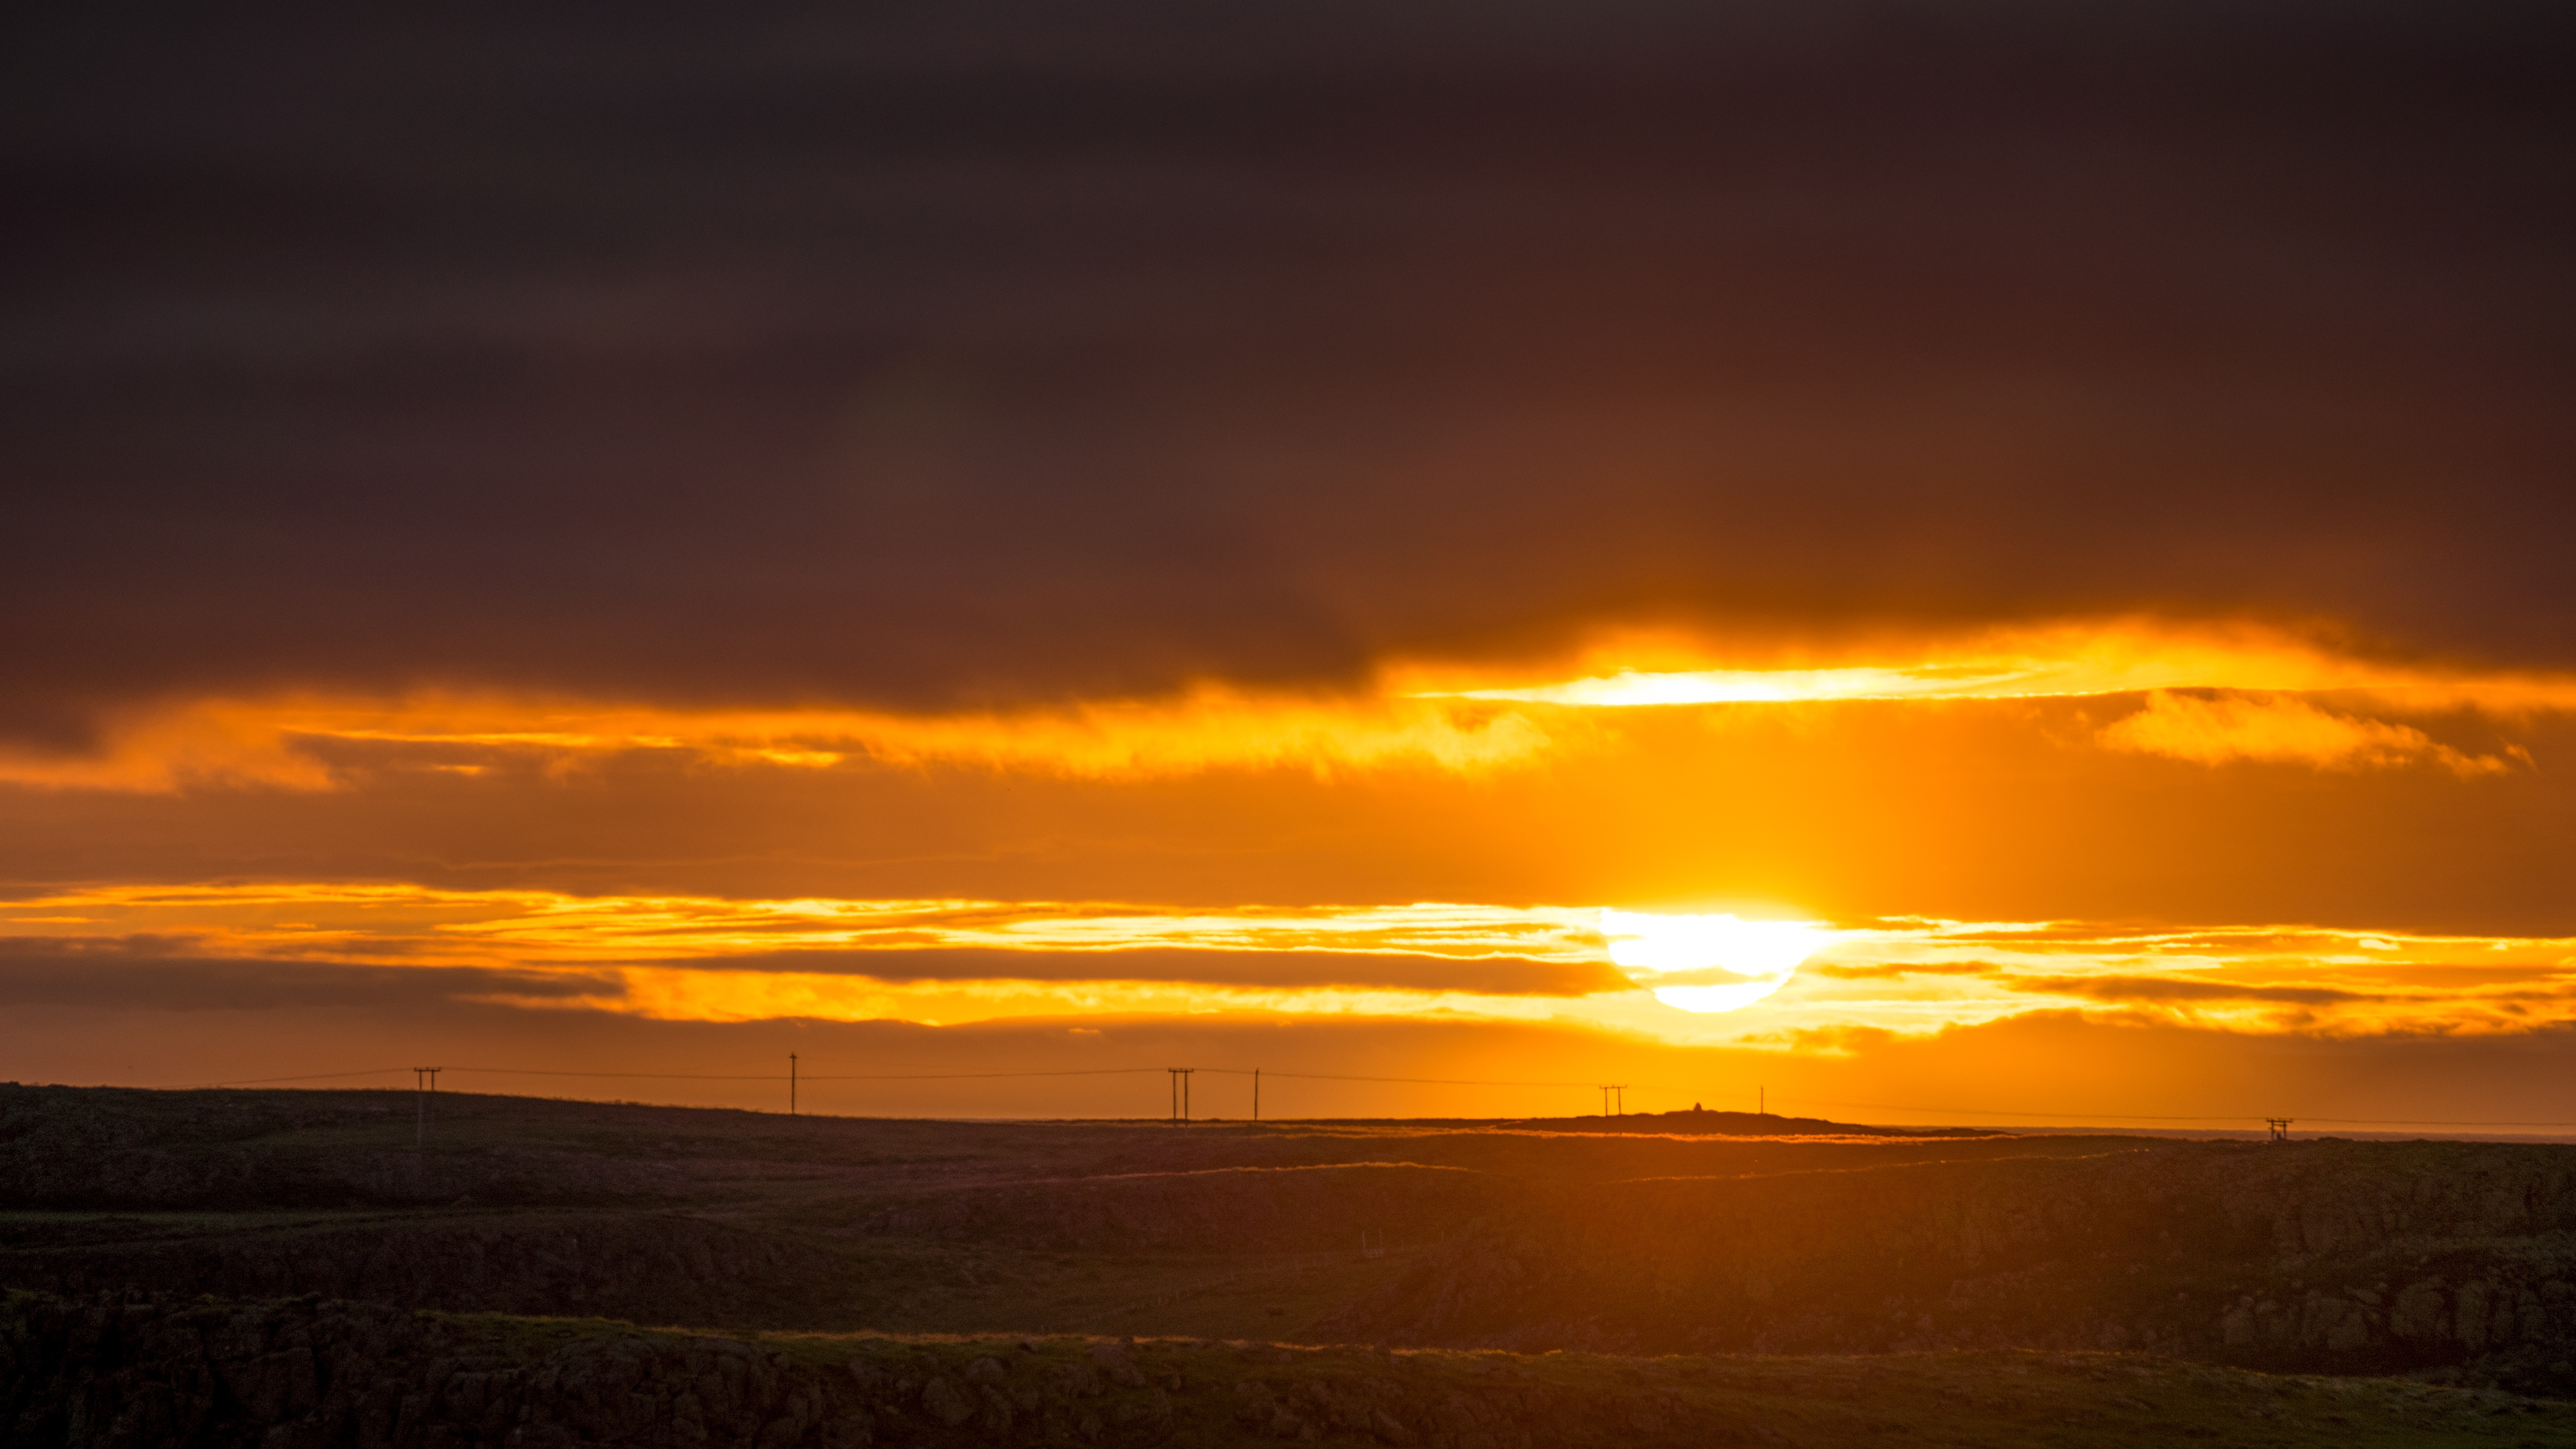
landscape, sea, coast, nature, ocean, horizon, cloud, sky, sun, sunrise, sunset, sunlight, morning, dawn, atmosphere, dusk, evening, twilight, romantic, clouds, mood, abendstimmung, afterglow, evening sky, red sky at morning